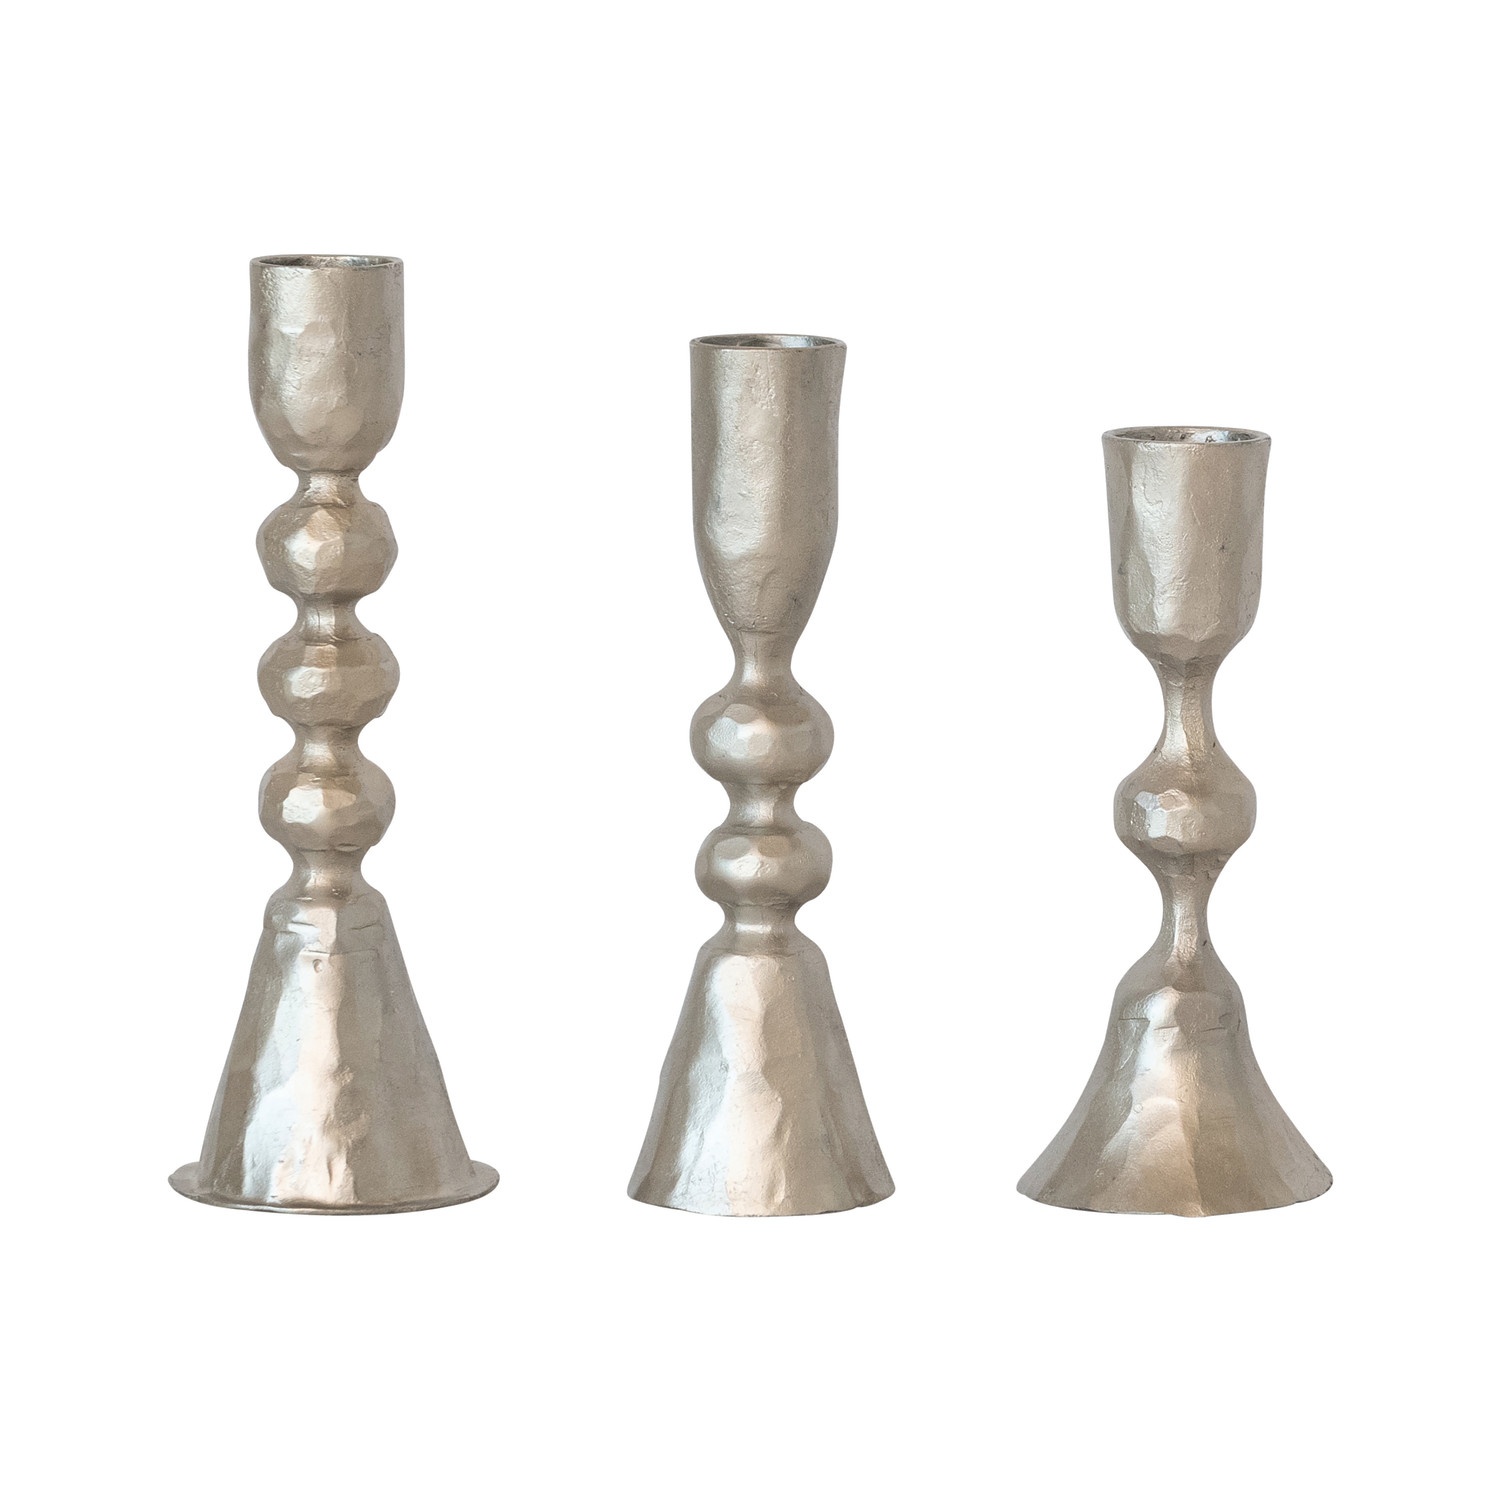
Hand-Forged Cast Iron Taper Holder Nickel Finish
DESCRIPTION: Hand-Forged Cast Iron Taper Holders, Nickel Finish SIZE: 2" Round x 6-1/4"H 1-3/4" Round x 5-3/4"H 2" Round x 5"H
Brand: Creative Co-op
Category: Home & Garden > Decor > Home Fragrance Accessories > Candle Holders